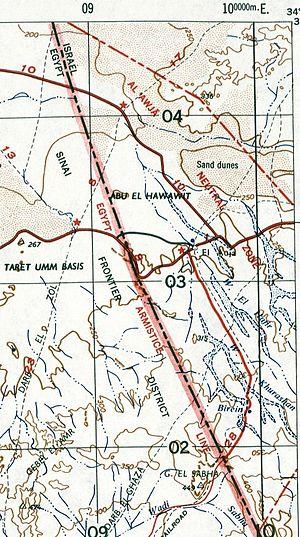
Auja al-Hafir, était un ancien carrefour routier proche de puits d’eau dans le Néguev occidental en Palestine mandataire. C'était un lieu de pâturage traditionnel de la tribu 'Azazme, La frontière entre l’ Égypte et la Palestine ottomane/britannique, à environ 60 km au sud de Gaza, se trouvait là. Aujourd'hui, Nitzana et la base militaire israélienne de Ktzi'ot s'élèvent sur ce site.